Europe Card Bus

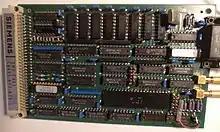
ECB video board

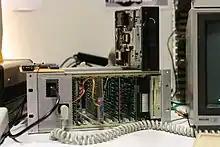
ECB computer

The Europe Card Bus (ECB or ECB-bus) is a computer bus developed in 1977 by the company Kontron, mainly for the 8-bit Zilog Z80, Intel 8080 and Intel 8085 microprocessor families.